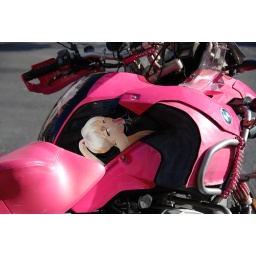
A bright pink BMW motorcycle with explicit sexist detailing parked in Union Square NYC.